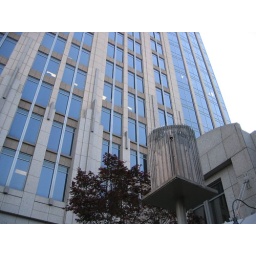
This is a bird's house model of the building in the background